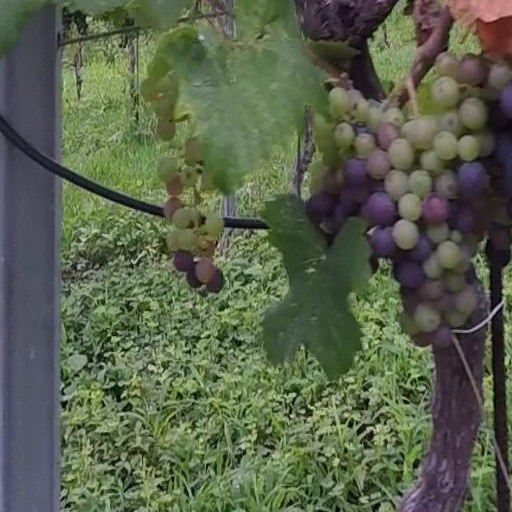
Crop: grape